South Solitary Island Light

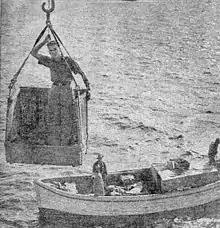
People and supplies being hauled from a launch, 1946

Conditions at the location were harsh due to both the island's isolation and to weather conditions. Originally supplies were sent from Sydney by steamer every fortnight, weather permitting. Later, they arrived more regularly by launch from Coffs Harbour. Due to the slopes, supplies were taken off the launch in a basket lowered by a crane, then hauled up a steep concrete path. The living quarters were lit by kerosene until the 1950s, and coal was used for heating and cooking.